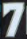
Number: 7